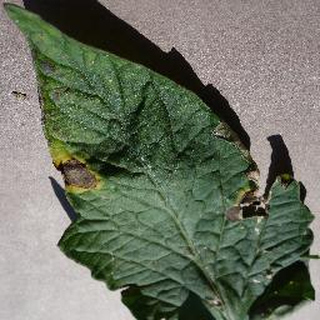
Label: tomato_early_blight